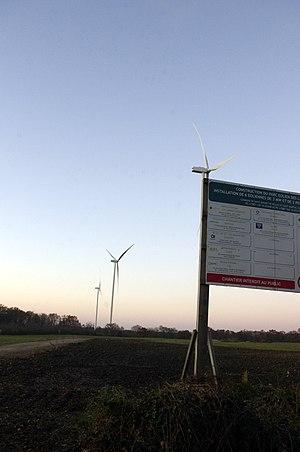
Parc éolien Les Landes sur les communes Saint-Bonnet-de-Bellac et Saint-Martial-sur-Isop, Haute-Vienne, Eoliennes de 200 m de haut, modèle Senvion 3.0M122. Panneau d'information et les éoliennes 1, 2 et 3. Derrière le photographe est l'éolienne 4 (commune de St Martial sur Isop) au bord de la route.
Saint-Martial-sur-Isop est une commune française située dans le département de la Haute-Vienne en région Nouvelle-Aquitaine.